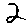
Label: 2